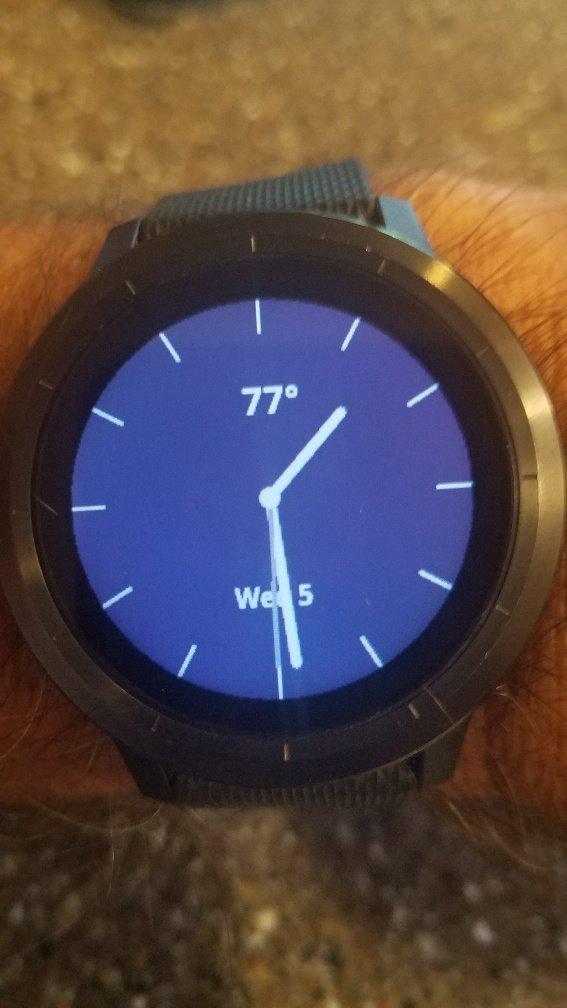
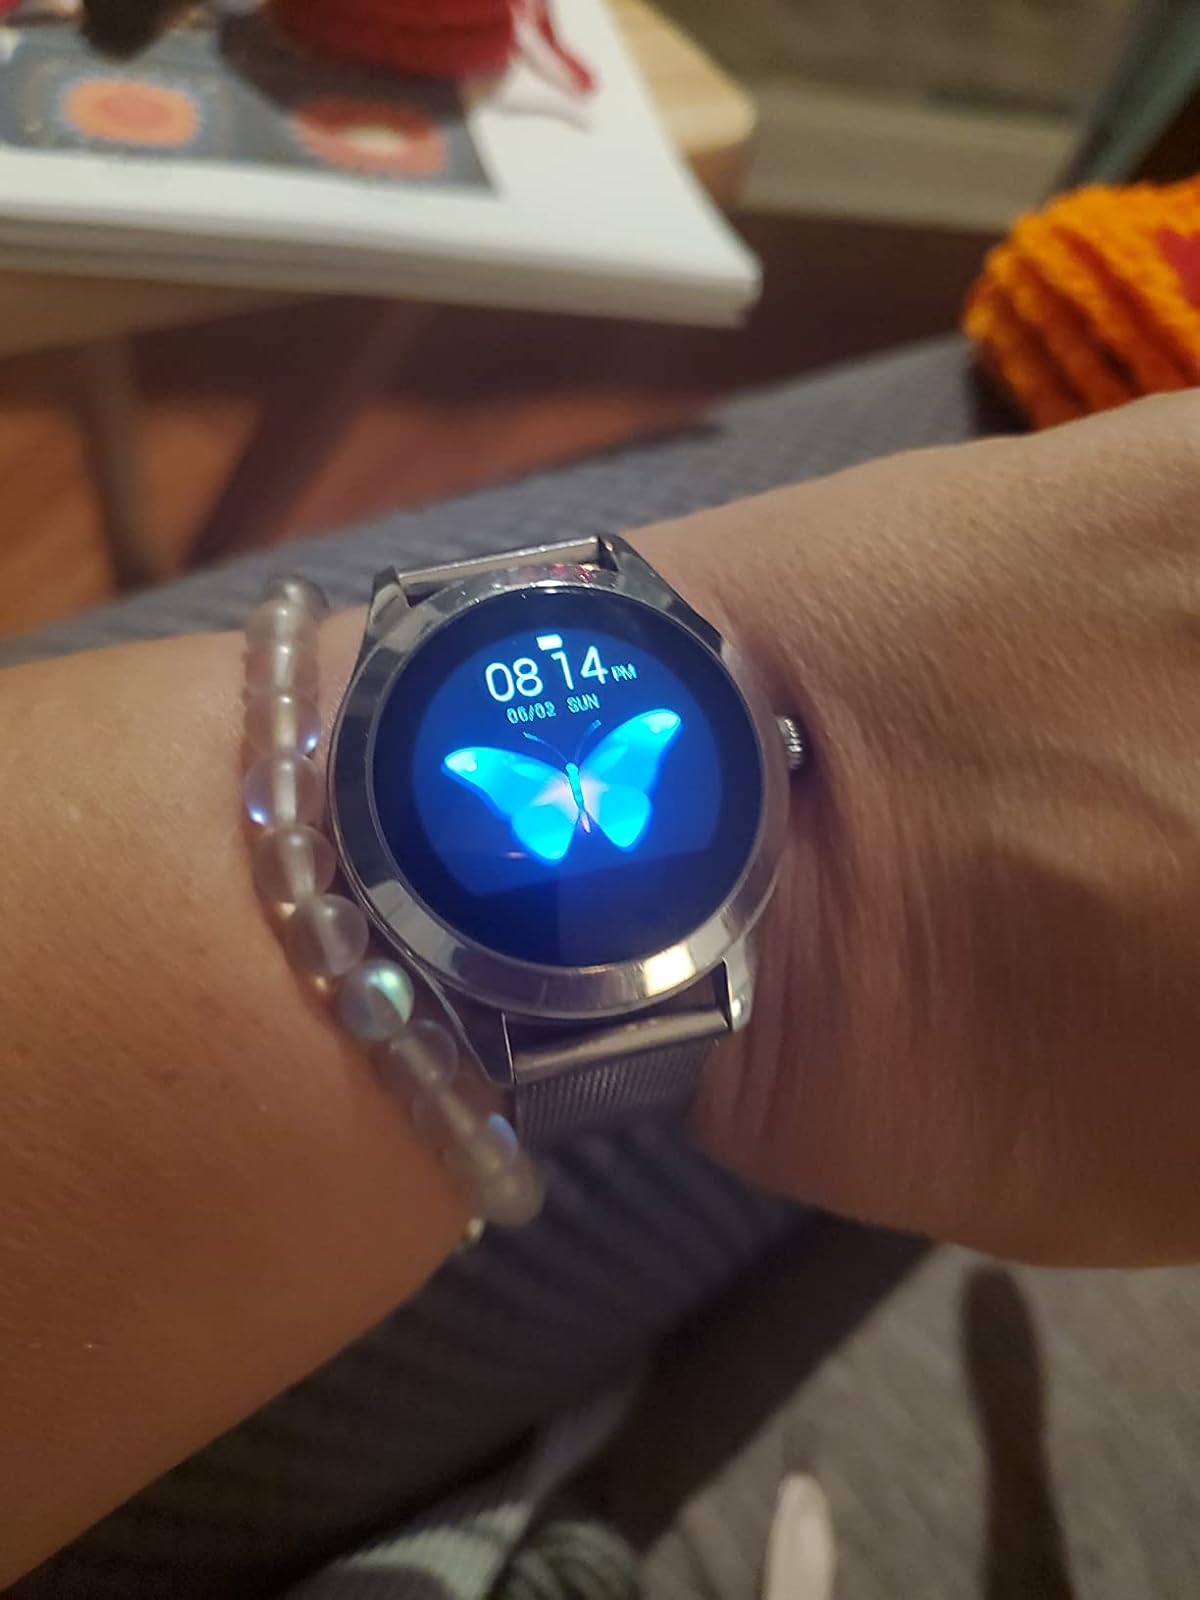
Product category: smartwatch
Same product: no